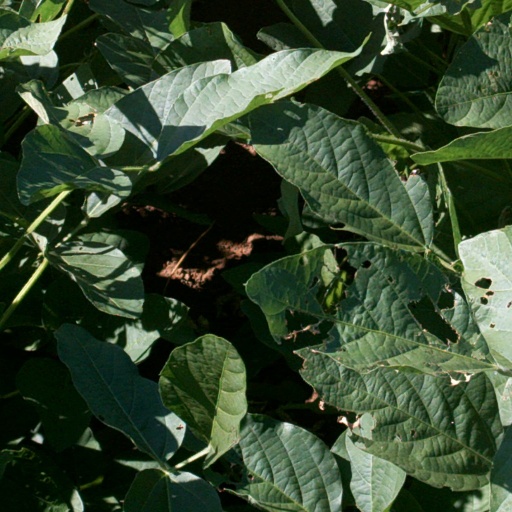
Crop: soybean